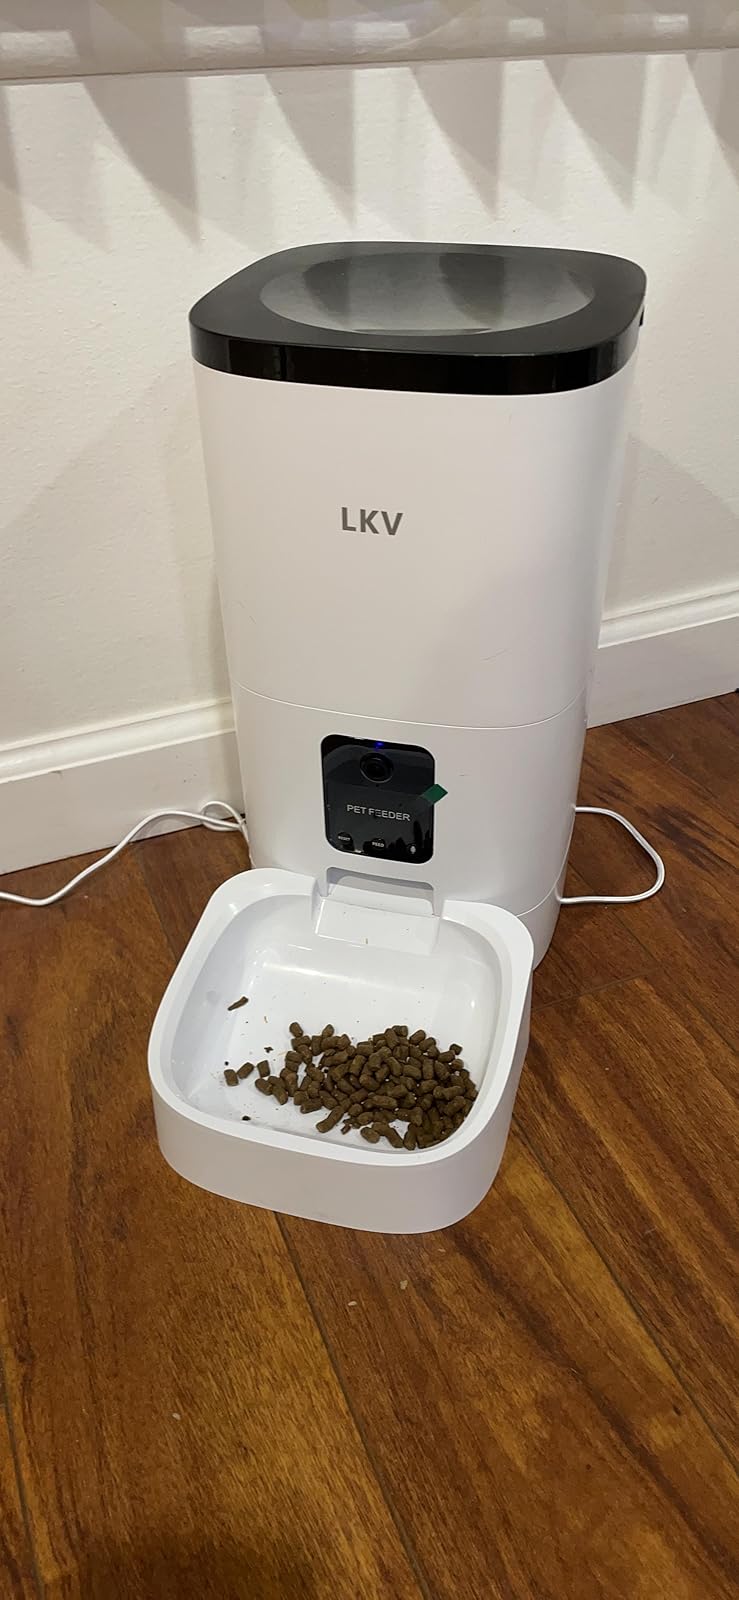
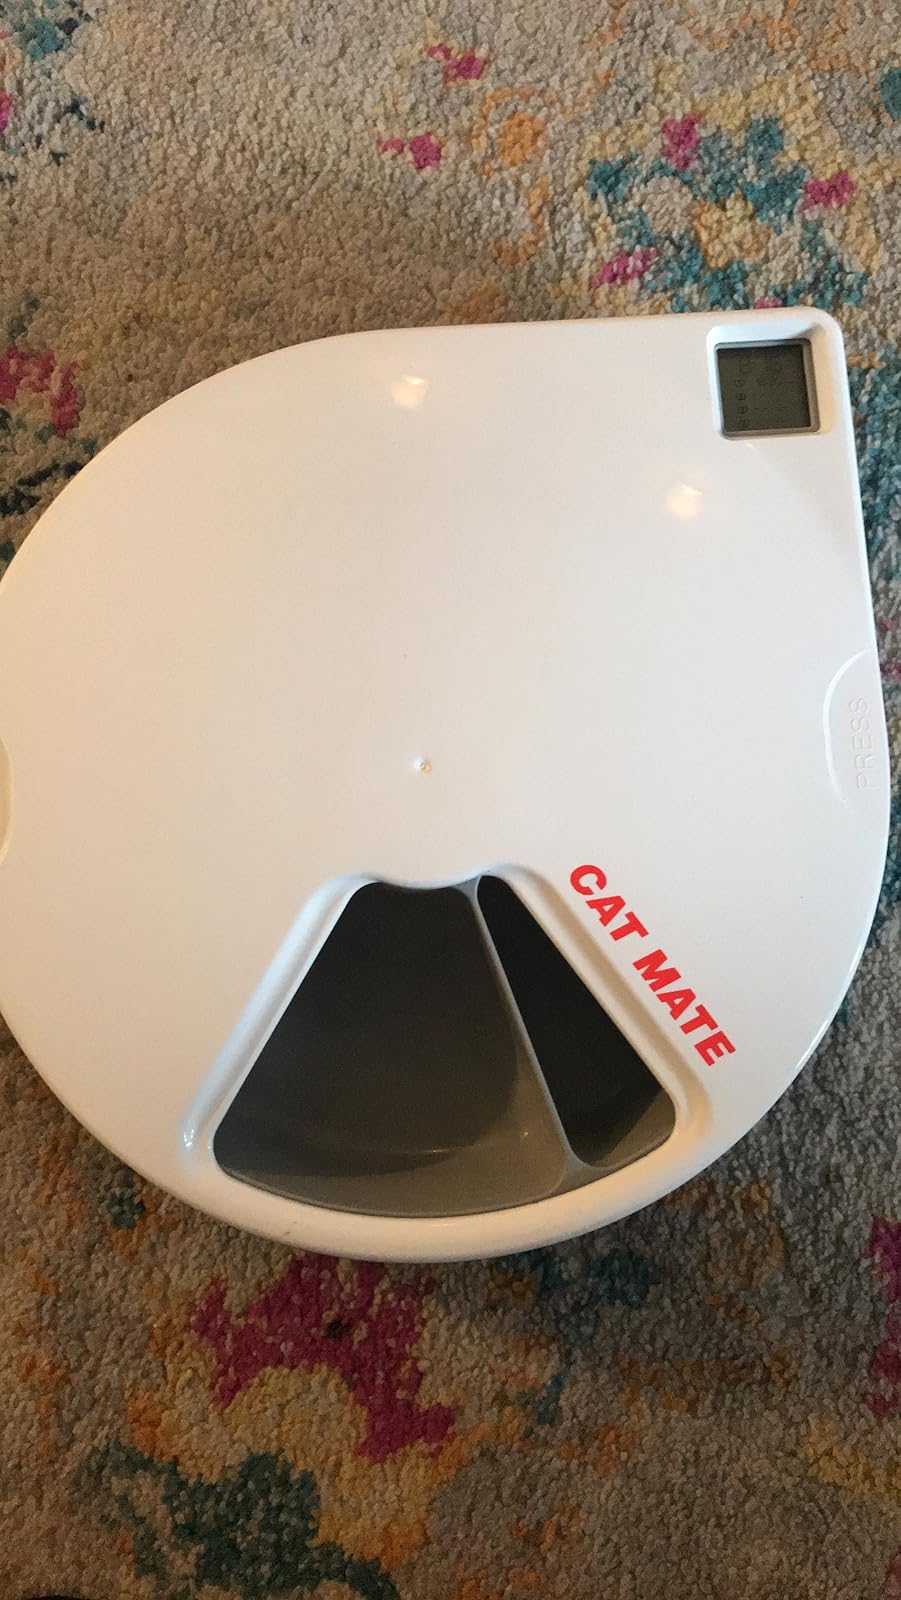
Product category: items_feeder
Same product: no